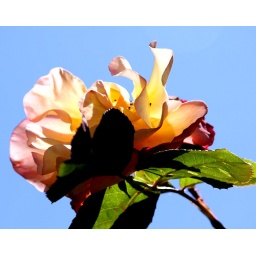
white in the sky